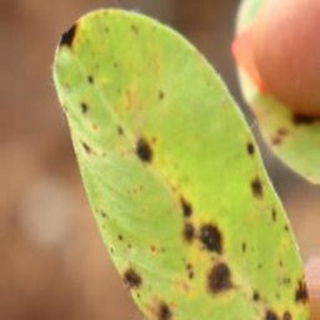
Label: groundnut_late_leaf_spot